Mitre box

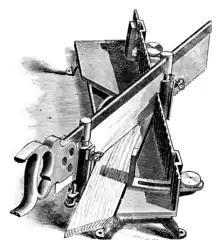
An adjustable mitre box used for cutting angles from 45° to 90°.

A mitre box or miter box (American English) is a wood working appliance used to guide a hand saw for making precise cuts, usually 45° mitre cuts. Traditional mitre boxes are simple in construction and made of wood, while adjustable mitre boxes are made of metal and can be adjusted for cutting any angle from 45° to 90°.